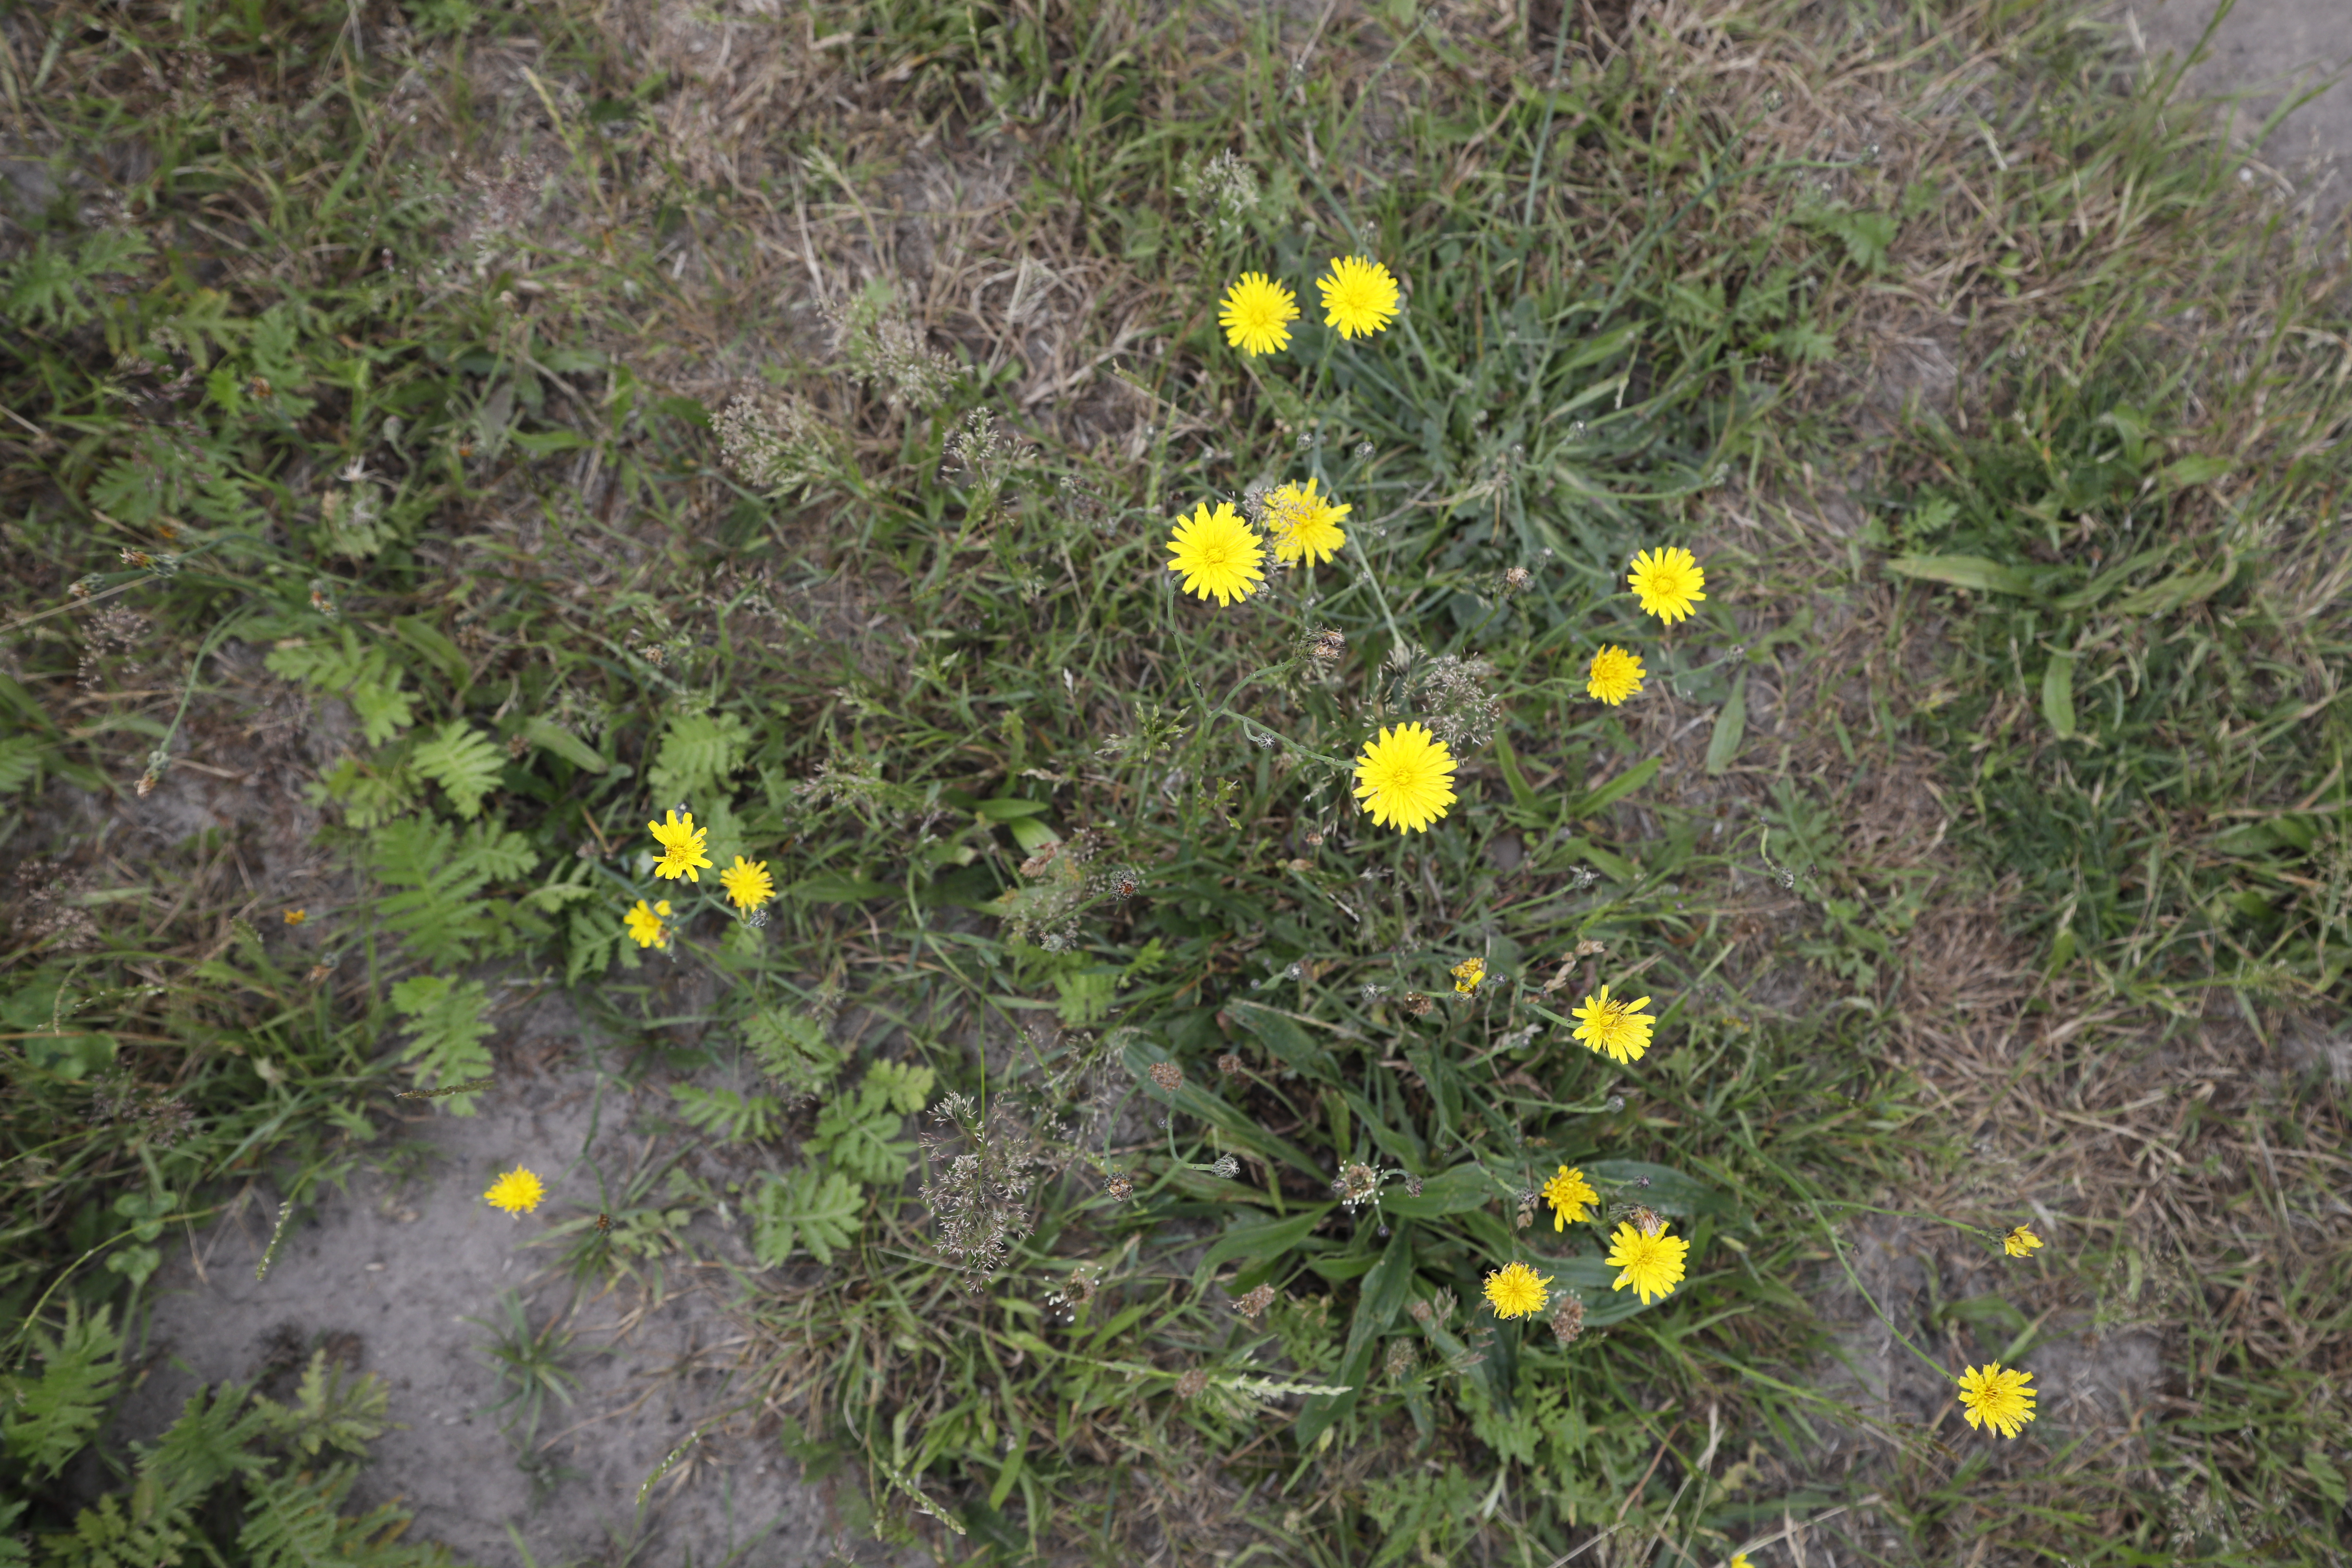
Plant species: Hypochaeris radicata, Plantago lanceolata